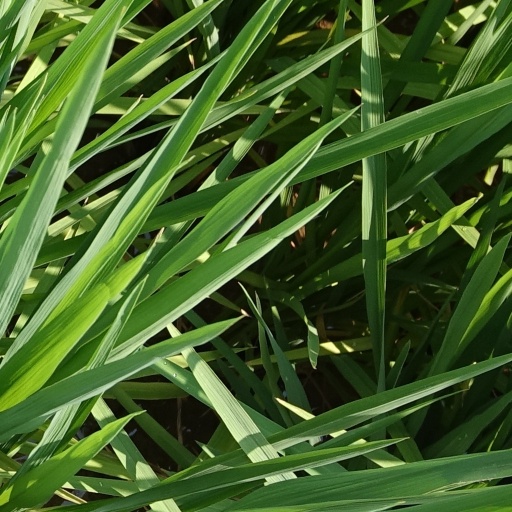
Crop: rice